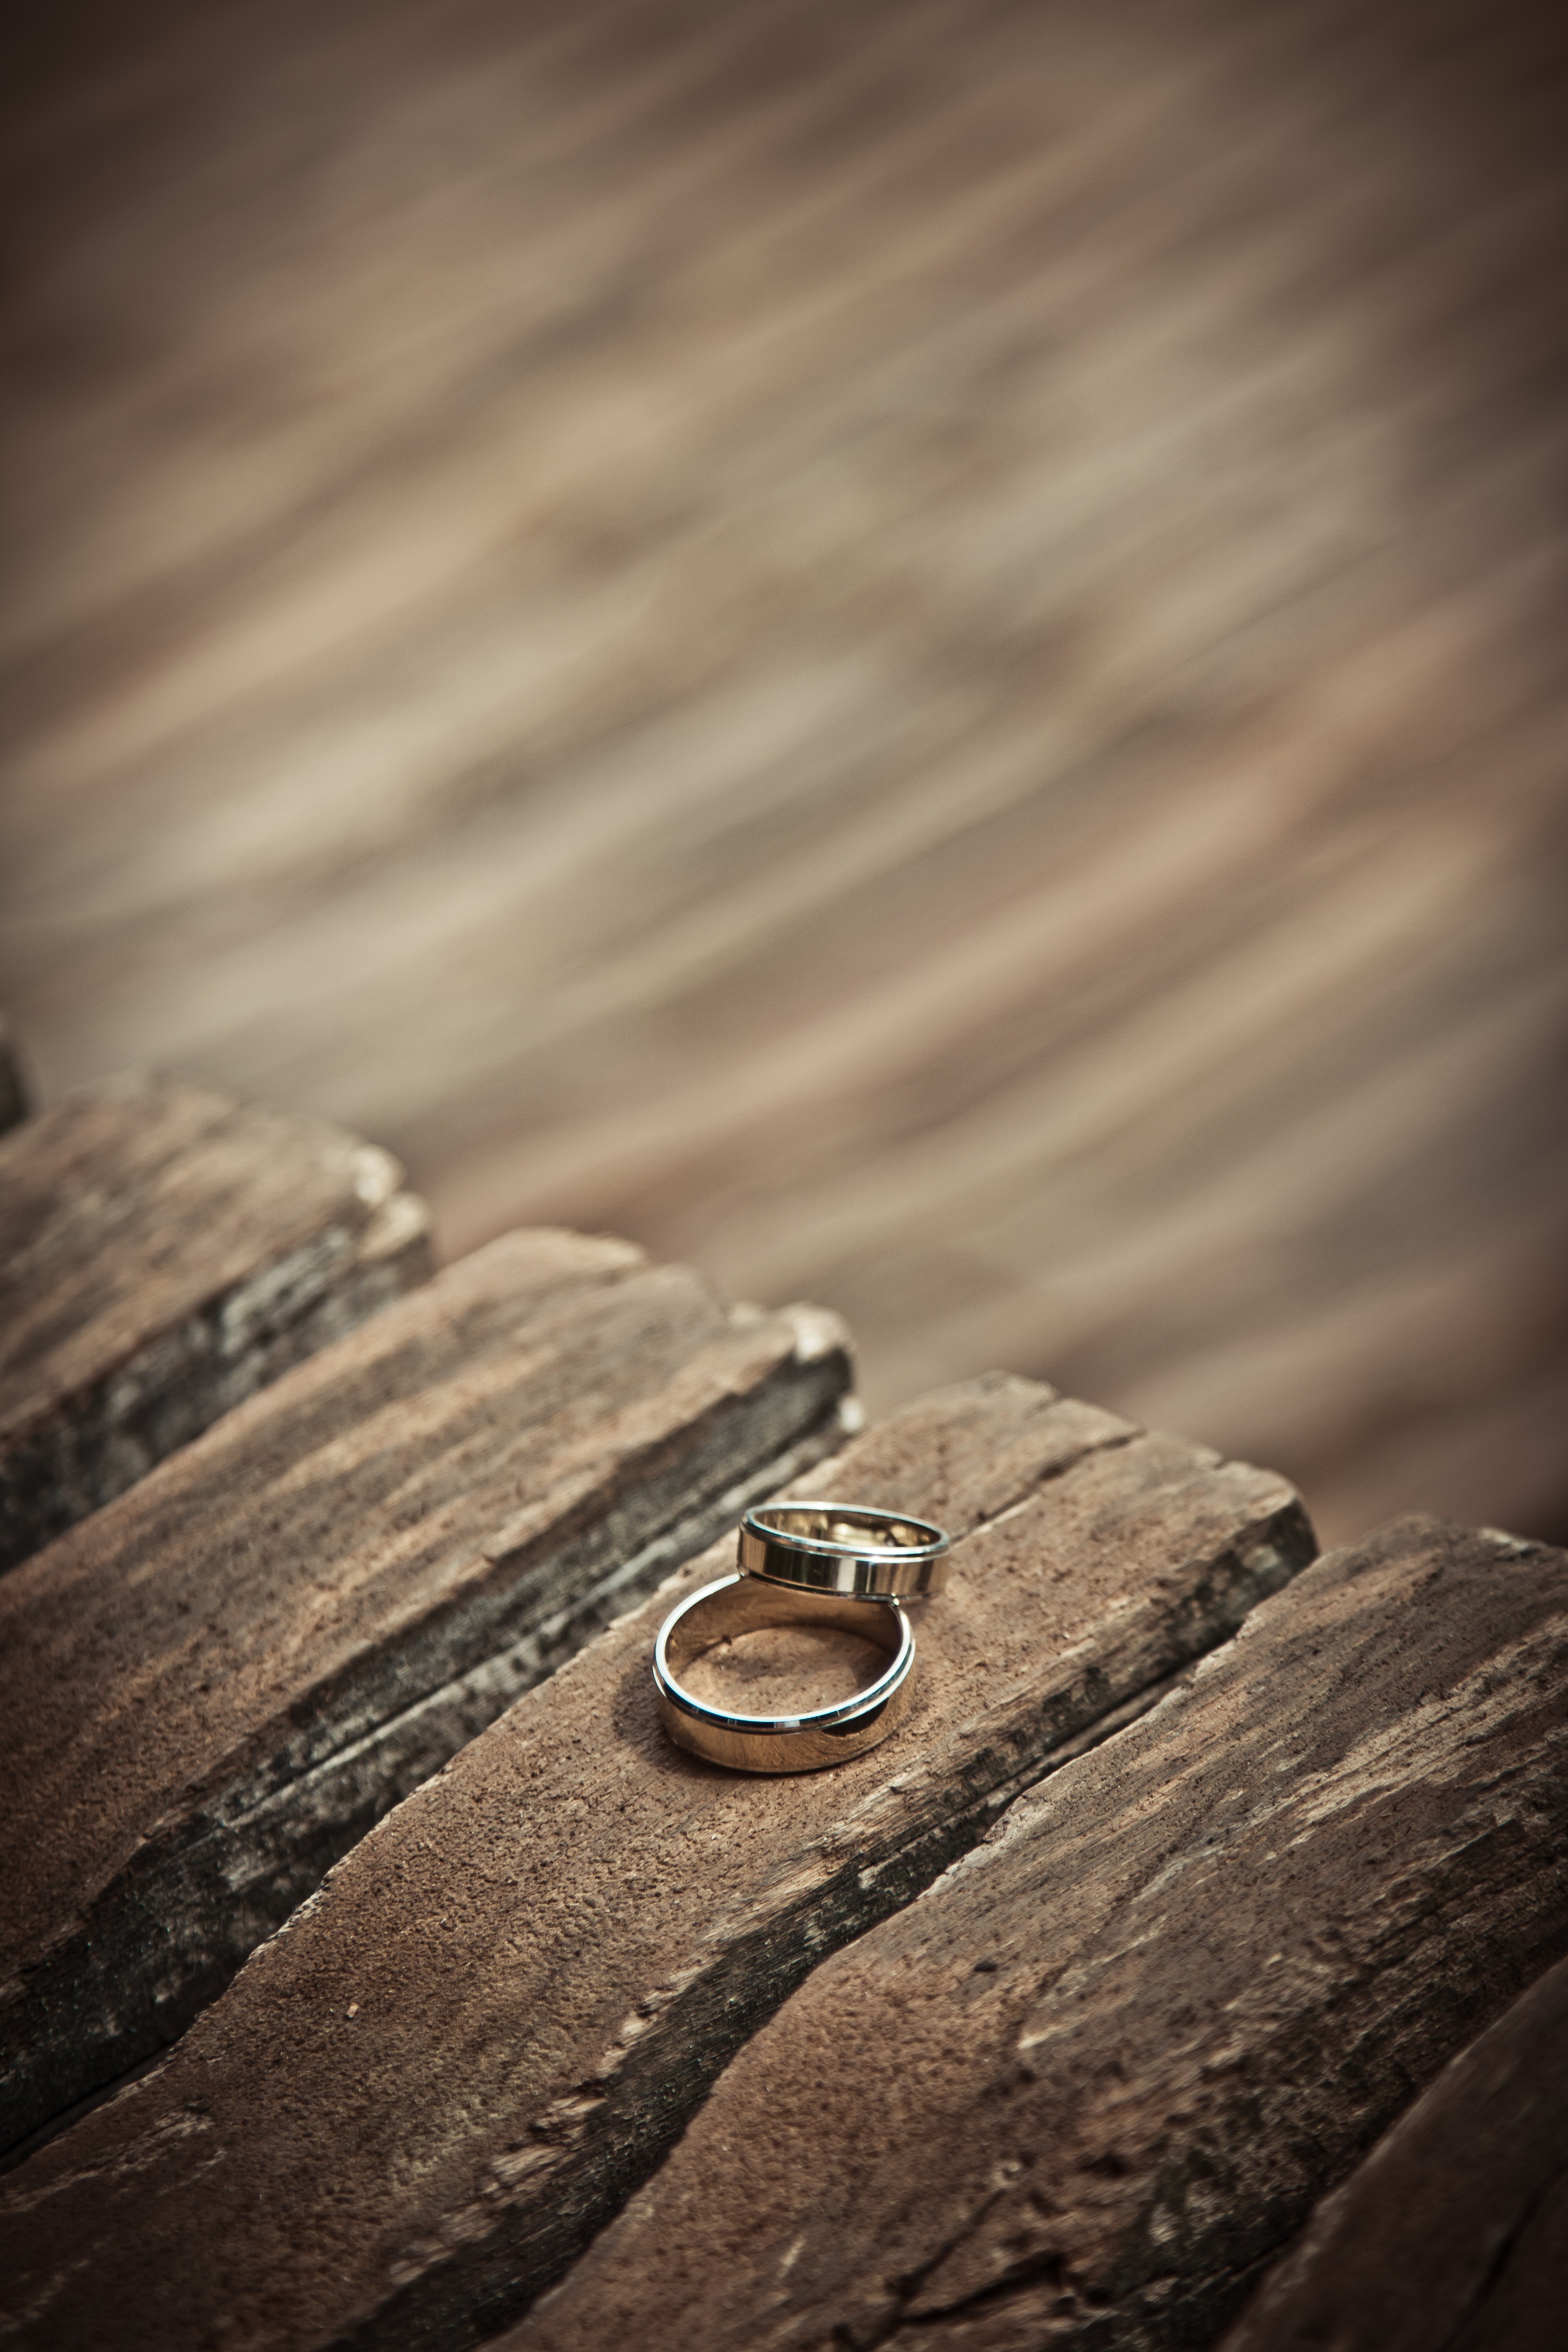
hand, wood, white, photography, love, brown, black, wedding, marriage, close up, gold, total, wedding rings, macro photography, young couple, a new way of life, fashion accessory